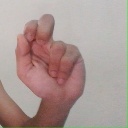
अक्षर: ढ